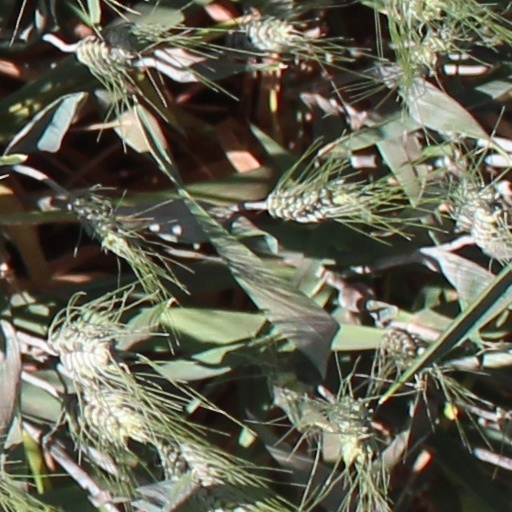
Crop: wheat